Edward Richard Wright

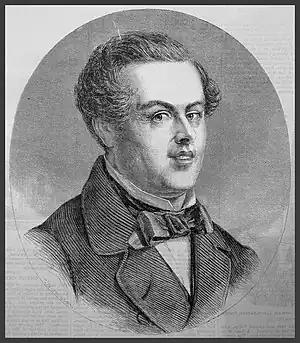
Edward Richard Wright

He was one of at least five children born to Elizabeth and Francis Wright, whose profession was listed as "Gent", of Sloane Square in London. He was initially apprenticed to a bookbinder, but later abandoned that career, and his wife, for the stage. He had married his first wife, Mary Lucretia Jacobs (1802-1849) in December 1833 at Kensington in Middlesex. The marriage was not a happy one, and Wright having left her destitute when he left her, he was sued by his wife in court in 1838 for the return of their infant daughter, Charlotte Frances Wright (1837-), and to provide his estranged wife with suitable maintenance. She never regained custody of her daughter.